Slender-billed prion

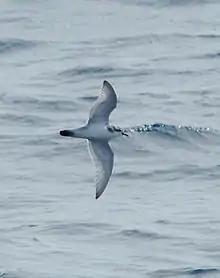
Thin-billed Prion (Pachyptila belcheri) in the Drake Passage

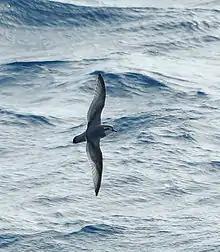
Thin-billed Prion (Pachyptila belcheri) in the Drake Passage

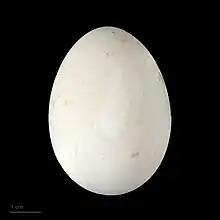
"Pachyptila belcheri" - MHNT

The slender-billed prion (Pachyptila belcheri) or thin-billed prion, is a species of petrel, a seabird in the family Procellariidae. It is found in the southern oceans.